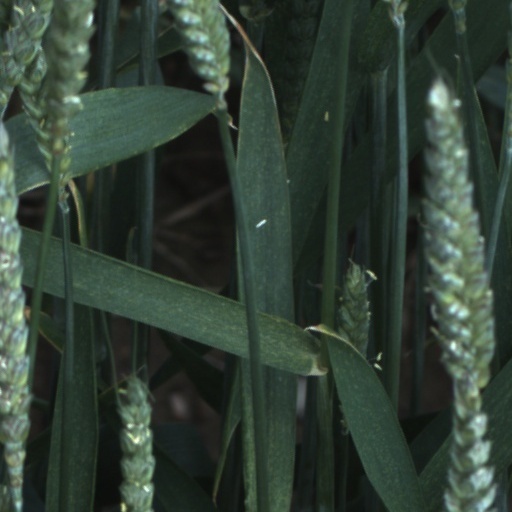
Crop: wheat